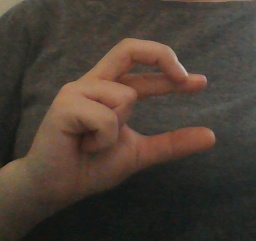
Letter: thal